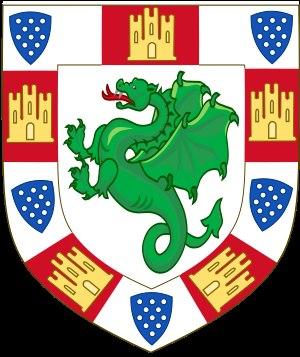
Ferdinand de Portugal, Infant de Portugal et seigneur de Serpa, était le troisième enfant du mariage du roi Alphonse II de Portugal et d’Urraque de Castille. En raison de la possession de la seigneurie de la ville de Serpa, donnée par son frère, le roi Sanche II de Portugal, Ferdinand était connu comme l’Infant de Serpa.